Sonni Nattestad

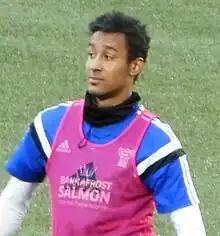
Nattestad in 2015

Sonni Ragnar Nattestad (born 5 August 1994) is a Faroese professional footballer who plays as a centre-back for 07 Vestur and the Faroe Islands national team.